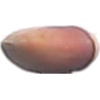
Label: Hazelnut 1